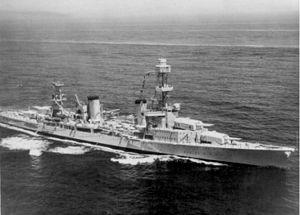
La dénomination de croiseur lourd est communément employée à partir de 1930 et jusqu'à la fin de la Seconde Guerre mondiale pour désigner un croiseur, c'est-à-dire un navire principalement armé de canons, d'un déplacement supérieur à 1 850 tonnes, et inférieur à 10 000 tonnes conformément au traité de Washington et dont l'artillerie principale avait un calibre supérieur à 155 mm, et au plus égal à 203 mm, conformément au traité naval de Londres. Si la distinction entre croiseur lourd et croiseur léger a ainsi été claire pendant quelques années, l'apparition, après 1935, des « grands croiseurs légers », déplaçant 10 000 tonnes, et armés de dix à quinze canons de 152 ou 155 mm, tirant jusqu'à 8 à 10 coups par minute, avec des blindages de ceinture de plus de 100 mm, a sérieusement contribué à brouiller les catégories.